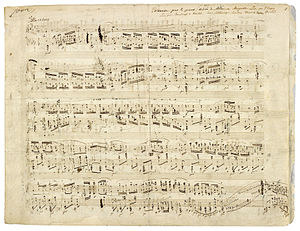
Frédéric Chopin / Værker / Polonæser, mazurkaer og valse
De første 32 takter af Chopins manuskript til Polonæse i As-dur (opus 53) fra 1842.
Frédéric François Chopin var en polsk komponist og klavervirtuos af polsk-fransk afstamning. Han betragtes som en af de vigtigste repræsentanter for den romantiske periodes musik. Chopin blev født i Żelazowa Wola, en landsby i Hertugdømmet Warszawa. Han voksede op i Warszawa, hvor han også fik sin musikalske uddannelse. Han nåede at komponere mange værker for klaver, inden han i 1830 i en alder af 20 år, forlod Polen umiddelbart før Novemberopstanden.